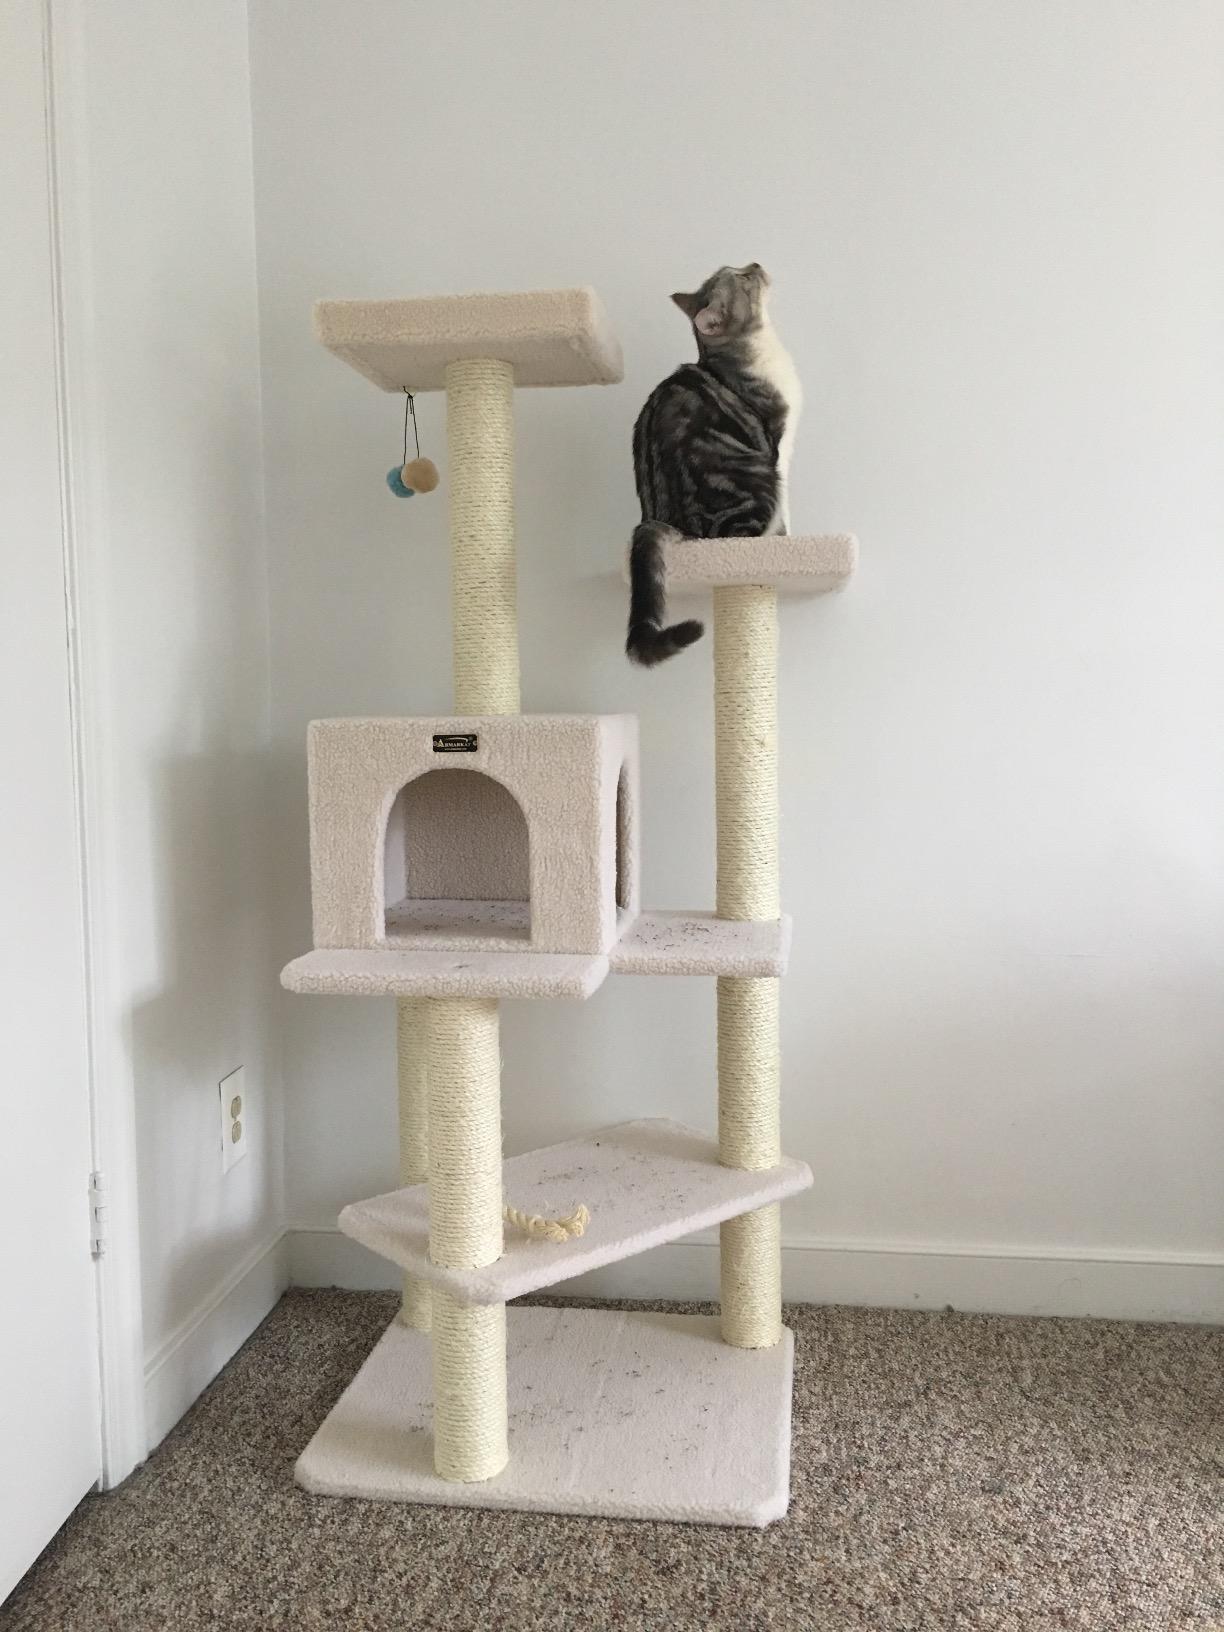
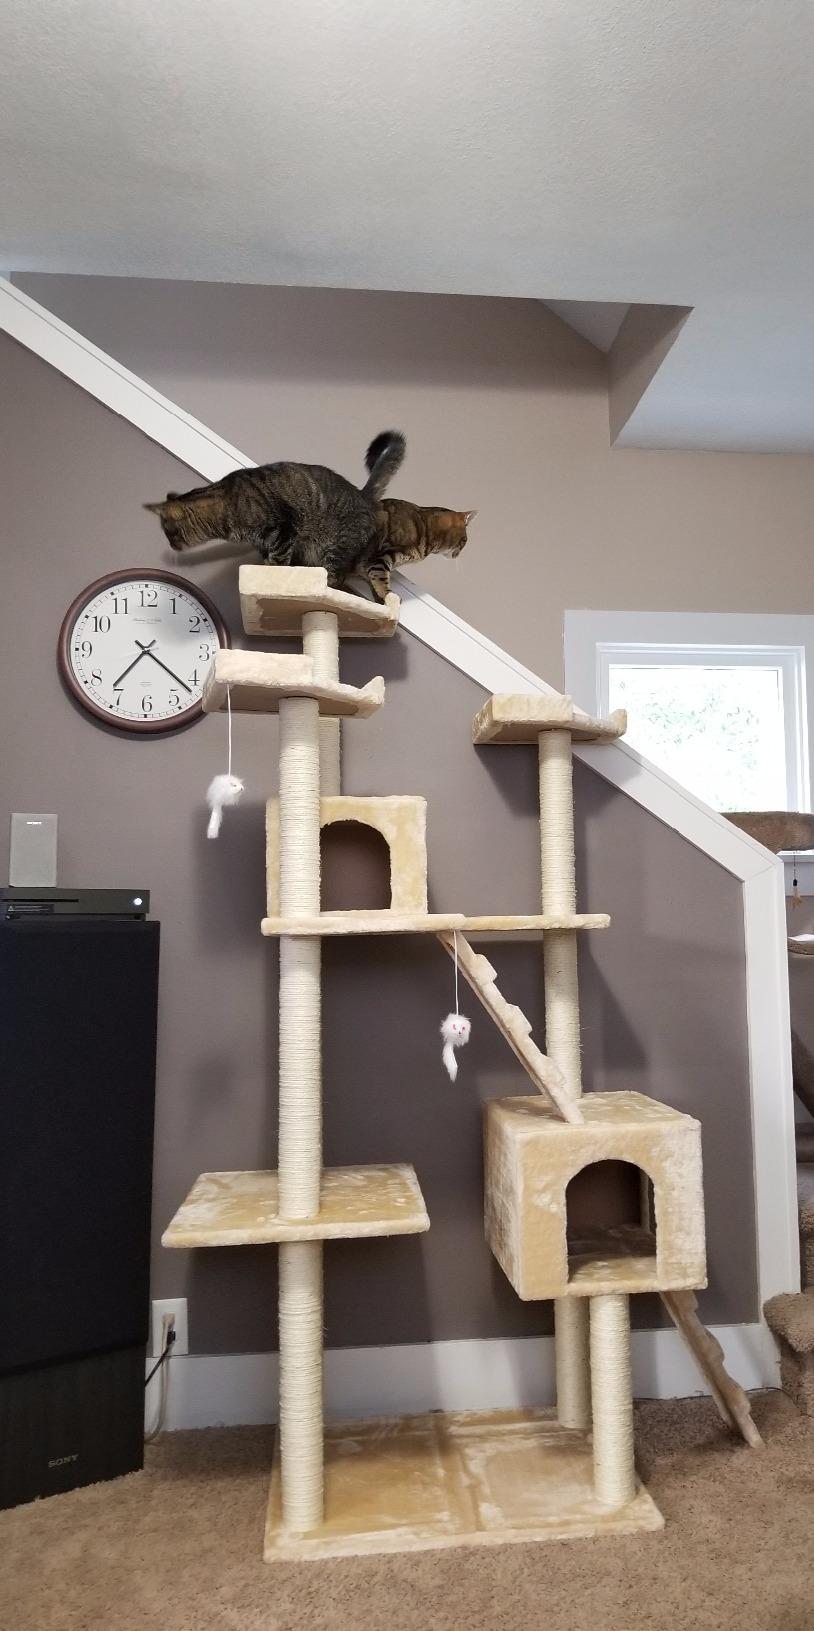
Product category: items_cat tree
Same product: no